Great Scottish witch hunt of 1649–50

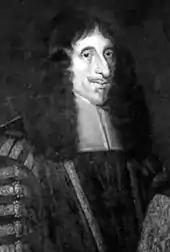
John Campbell, 1st Earl of Loudoun, who expressed doubts about confessions of alleged witches in 1650

The hunt of 1649–50 is one of five major witch-hunts in early modern Scotland, the others being in 1590–91, 1597, 1628–31 and 1661–62. There is one surviving and dated accusation for February 1649, a brewer in Dunfermline who successfully defended himself against a charge of using magic, perhaps to enhance his beer. There were two cases for March, three for April, 15 for May and by June the hunt was in full swing, continuing into mid-1650 when it began to subside. Like most of the major series of hunts in Scotland, it was largely confined to the Lowlands, where the Kirk had most control. It began in Lothian and spread to Fife and then throughout the Lowlands. The hunt probably began at Inverkeithing, where the minister Walter Bruce demonstrated an interest in witch hunting, being suspended for preaching at the execution of a witch in March 1649. This interest seems to have spread to neighbouring parishes. In addition to Inverkeithing there were major trials at Aberdour, Burntisland, Dysart and Dunfermline. The hunt spilled over into northern England, where a cluster of trials took place in the towns of Newcastle-upon-Tyne and Berwick-upon-Tweed as well as in the surrounding villages in Northumberland, in which Scottish witch hunters were involved.